Alain Thébault

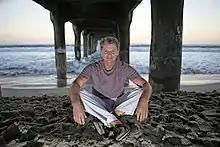
Alain Thébault

With Éric Tabarly, he participated in the conception of a multihull on hydrofoils, named l'Hydroptère, with a team of engineers, many of them from the aeronautics industry.